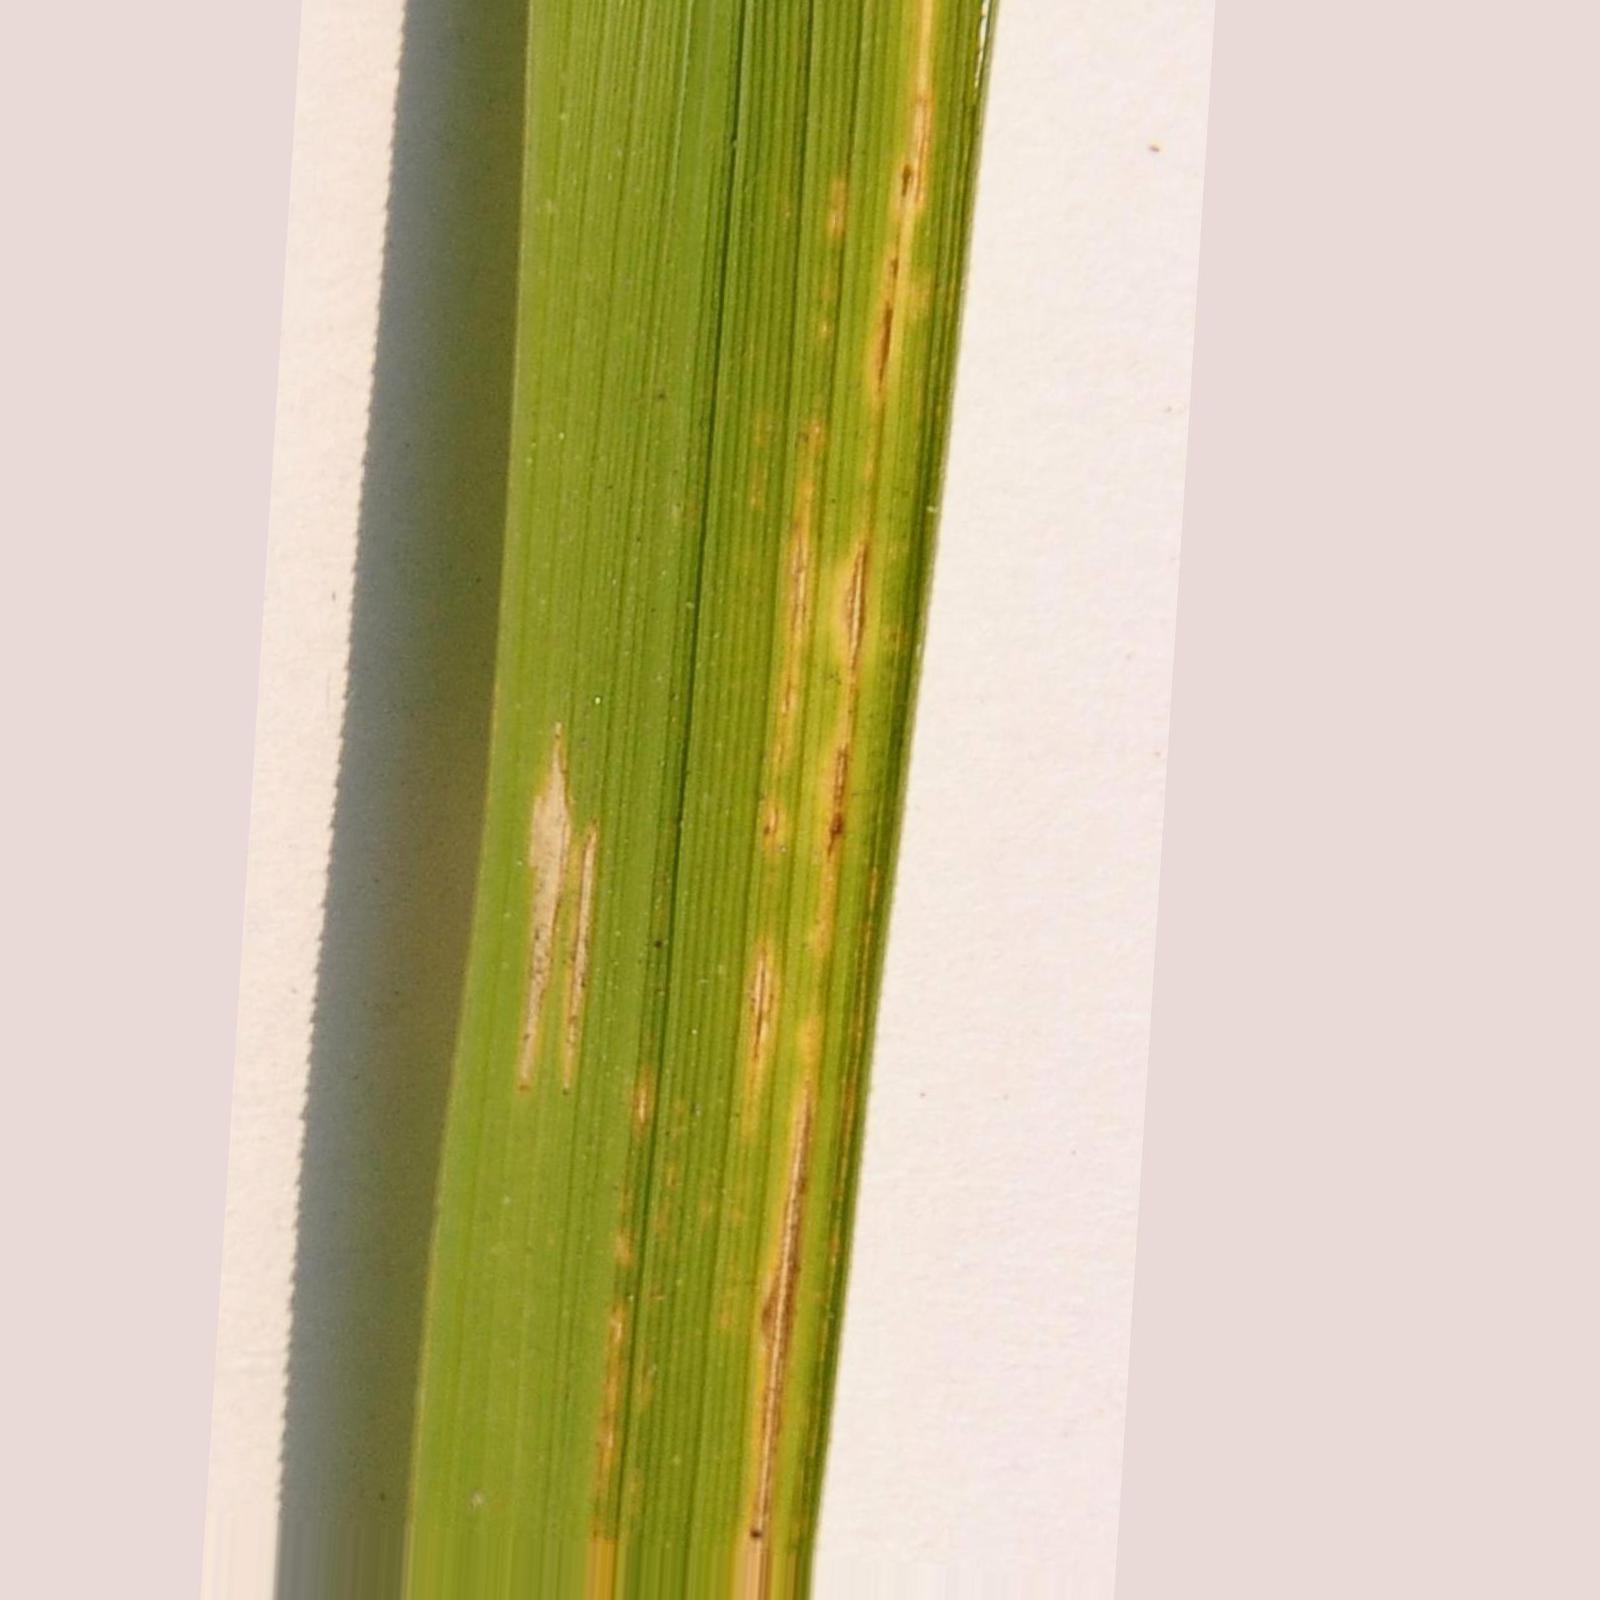
Nhãn: Bệnh Bạc lá (Bacterial leaf blight)